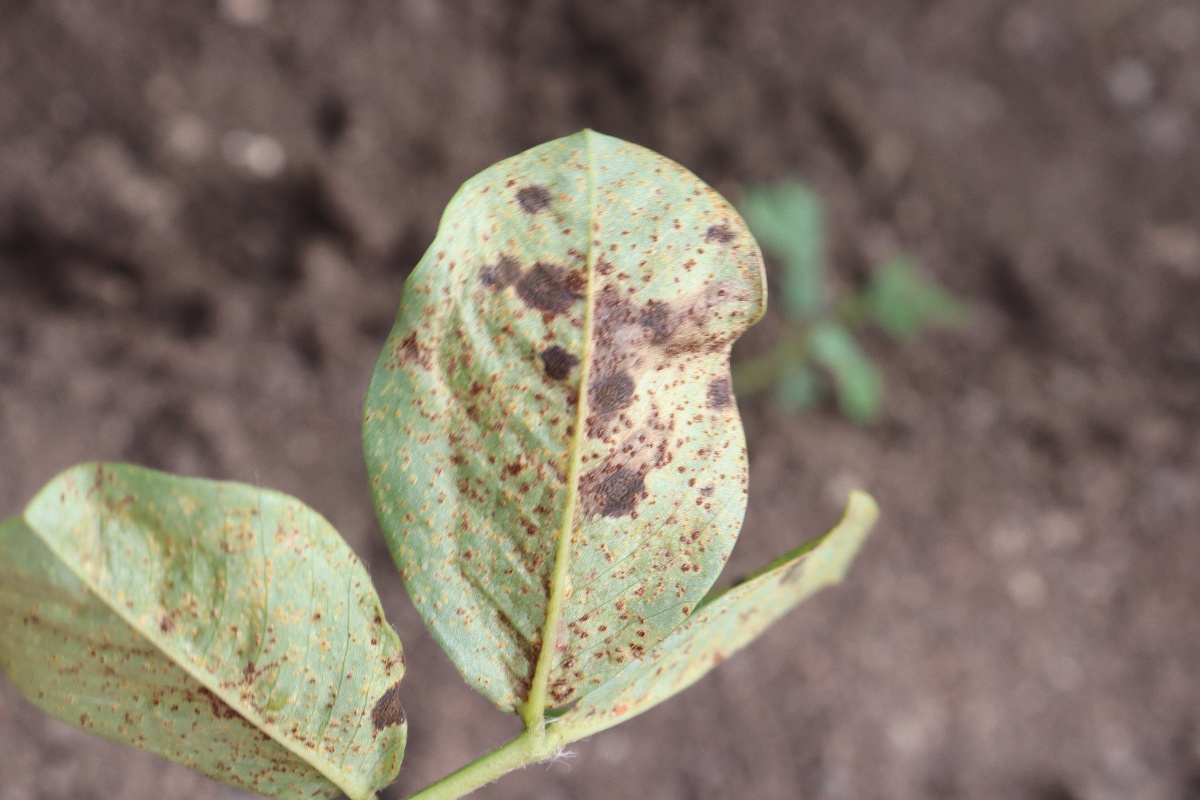
Label: rust